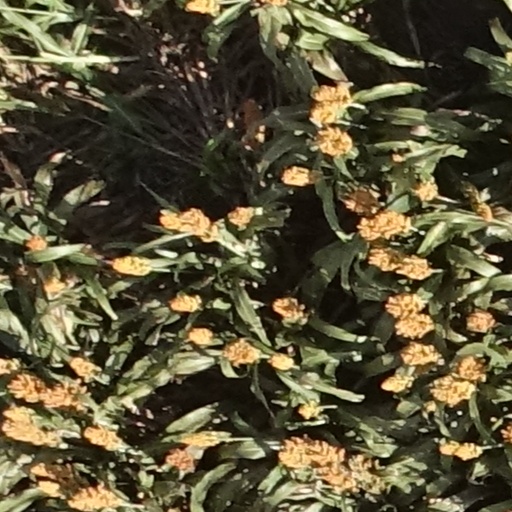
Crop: sorghum